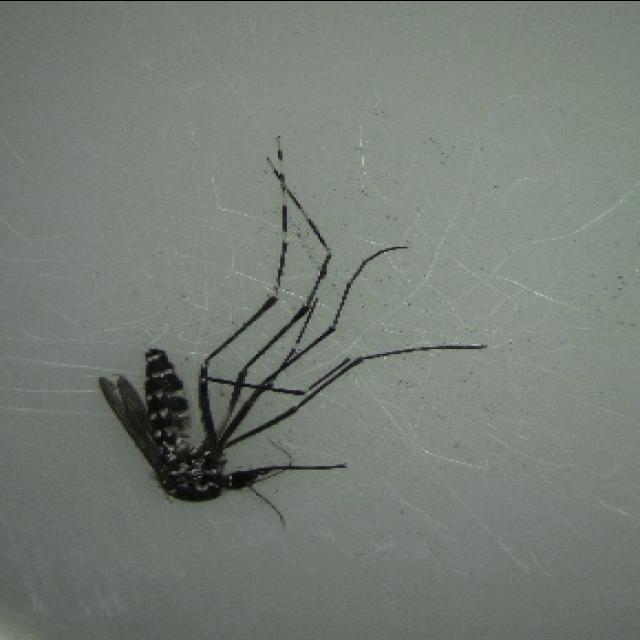
Species: aedes_albopictus